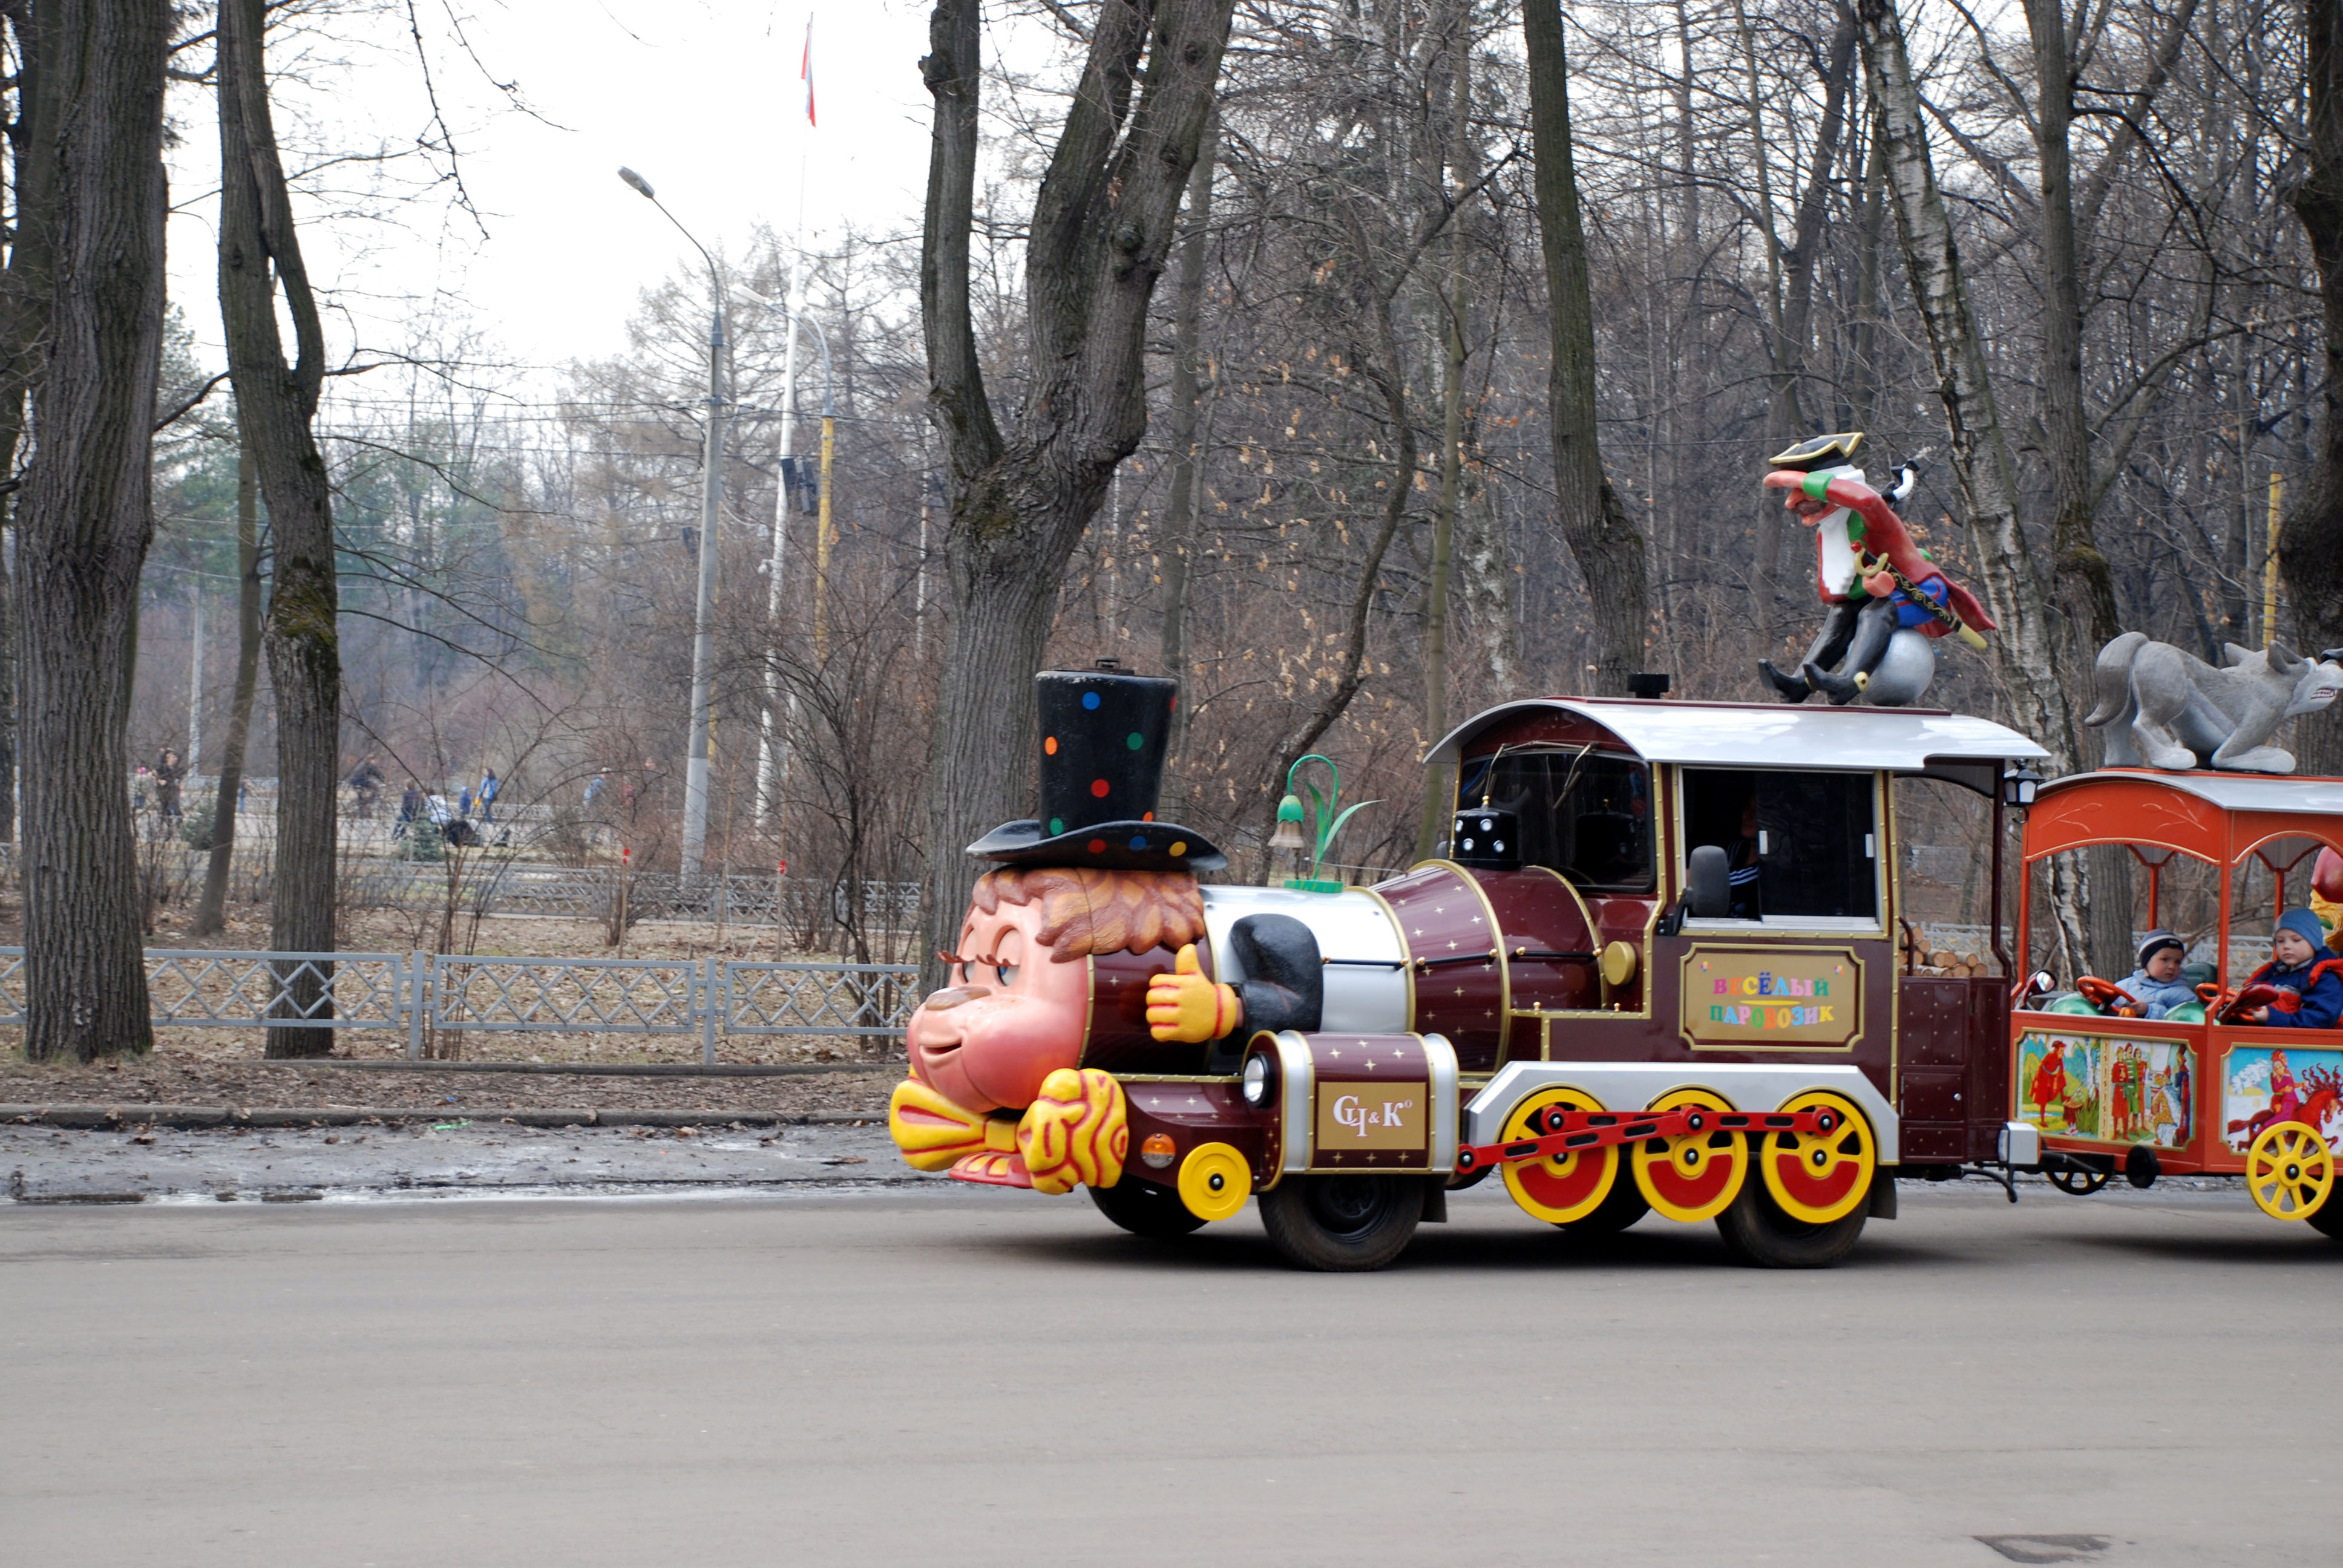
car, city, train, transport, vehicle, park, nikon, race, cool image, racing, moscow, russia, d80, parks, moskau, cities, nikond80, moscou, sokolniki, rusa, auto racing